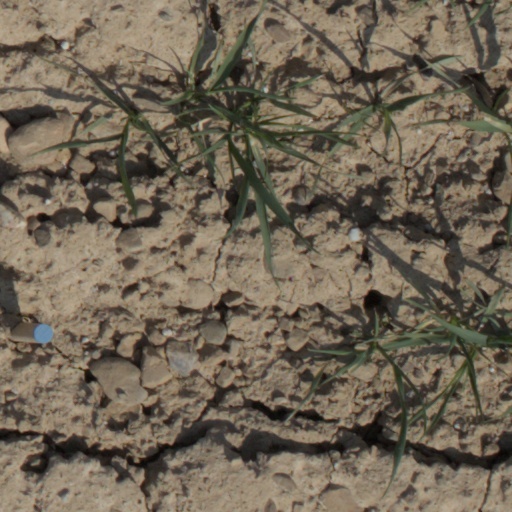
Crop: wheat